Answer in natural language. Considering the relative positions, where is floating black countertop island with respect to dark cave wall decor photo? Choose between the following options: below or above
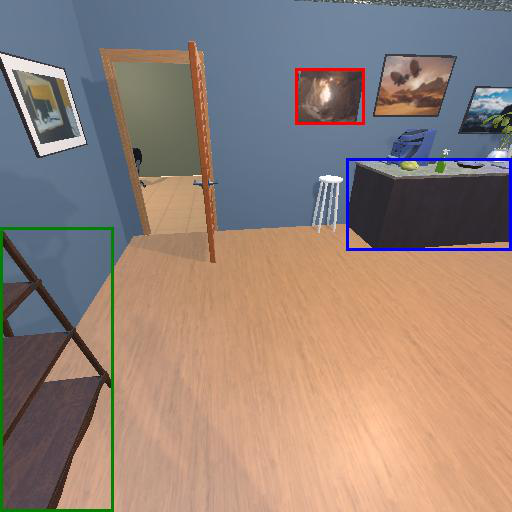
<answer>below</answer>